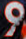
Number: 9